Jim Jones

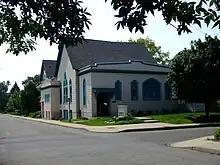
A white building with blue trim sits at the corner of an intersection.

In early 1952, Jones announced to his wife and her family that he would become a Methodist minister, believing the church was ready to "put real socialism into practice." Jones was surprised when a Methodist district superintendent helped him get a start in the church, even though he knew Jones to be a communist.